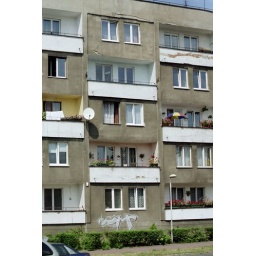
Most Poles in cities live in tiny flats. Usually two rooms, a kitchen and a bathroom